Military dictatorship in El Salvador

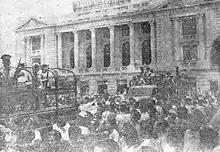
The Palm Sunday Coup attempt.

The military established the Civic Directory, a junta composed of military officers, to govern the country on 2 December 1931. The directory was co-chaired by Colonels Osmín Aguirre y Salinas and Joaquín Valdés. The directory was dissolved on 4 December and power was transferred to Martínez who assumed dictatorial powers as acting president. Martínez promised to hold a legislative election in January 1932, but when the Communist Party won many municipalities, he canceled the election results. Further elections were also canceled. The elections did, however, give the government a list of communist party members. The list allowed the government to arrest prominent communist leaders on 18 January 1932.